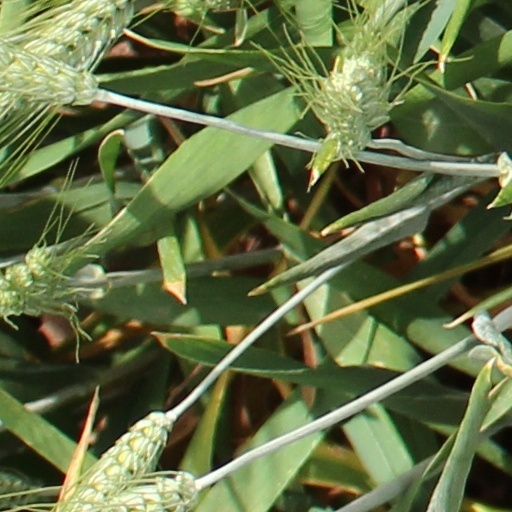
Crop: wheat